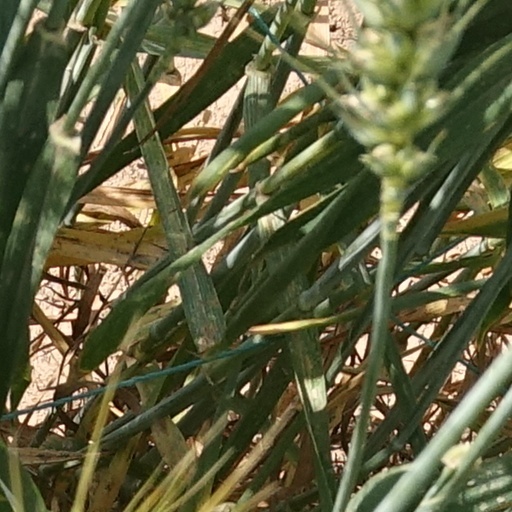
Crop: wheat